1992 Goody's 500

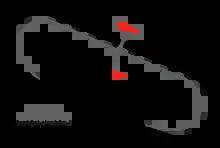
The layout of Martinsville Speedway, the venue where the race was held.

Martinsville Speedway is a NASCAR-owned stock car racing track located in Henry County, in Ridgeway, Virginia, just to the south of Martinsville. At 0.526 miles (0.847 km) in length, it is the shortest track in the NASCAR Cup Series. The track was also one of the first paved oval tracks in NASCAR, being built in 1947 by H. Clay Earles. It is also the only remaining race track that has been on the NASCAR circuit from its beginning in 1948.